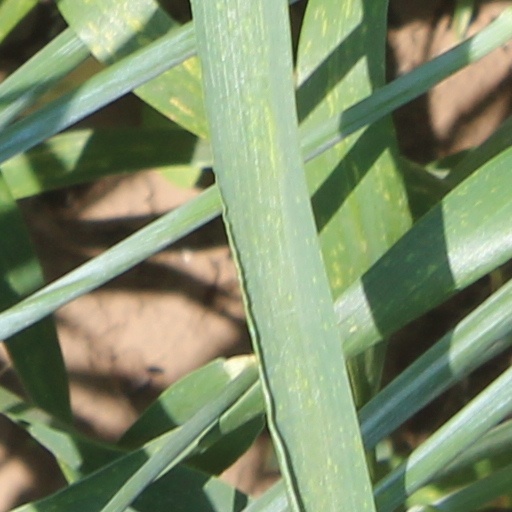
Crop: wheat